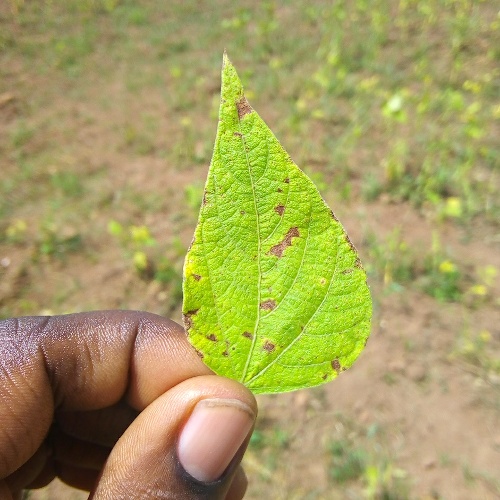
Leaf condition: angular_leaf_spot